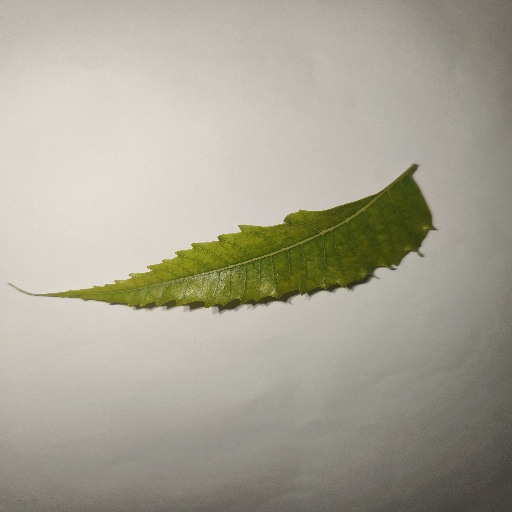
Species: Neem
Leaf condition: Yellow Leaf